Sittaung Bridge (Moppalin)

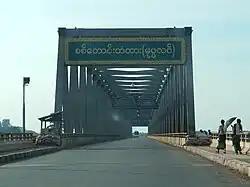

The Sittaung Bridge at Moppalin is a steel bridge spanning the Sittaung river between Waw, Bago Region and Moppalin, Mon State of Myanmar. The bridge is long, and has a capacity of 50 tonnes. It is the second bridge across the Sittaung. The older Sittaung Bridge at Theinzayat cannot serve heavier trucks.